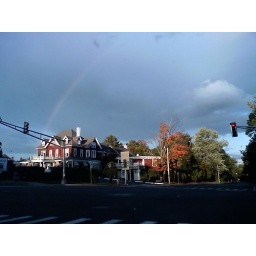
rainbow over red house